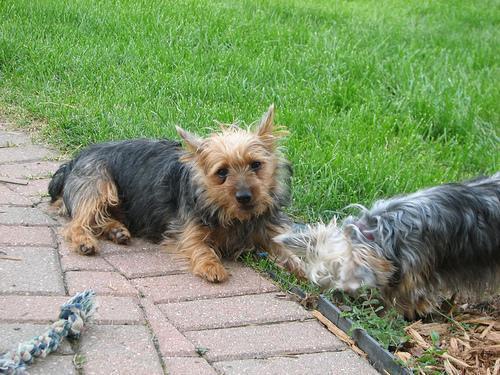
silky_terrier